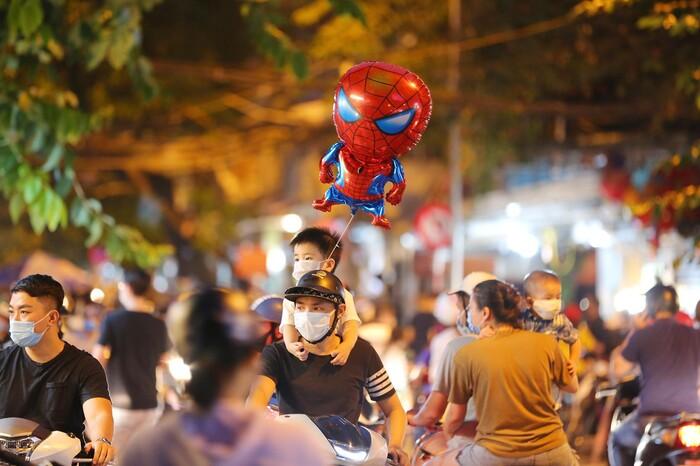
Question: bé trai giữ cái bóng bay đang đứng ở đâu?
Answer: bé trai ấy đang đứng sau lưng người đàn ông áo đen đội mũ bảo hiểm đen